Raynolds Expedition

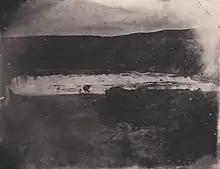
The Great Falls of the Missouri River (1860) by James D. Hutton is one of the few remaining photographs taken during the expedition. The wet-plate photographic techniques available at the time of the expedition provided only poor quality imagery.

In May 1860, the expedition re-commenced their explorations, with Raynolds leading a party north and west up the upstream portion of the Bighorn River, which is known today as the Wind River, hoping to cross the Absaroka Range at Togwotee Pass, a mountain pass expedition guide Jim Bridger knew about. Meanwhile, Maynadier led his party back north to the Bighorn River to explore it and its associated tributary streams more thoroughly. The plan was for the two parties to reunite on June 30, 1860, at Three Forks, Montana, so they could make observations of a total solar eclipse forecast for July 18, 1860. Hampered by towering basaltic cliffs and deep snows, Raynolds attempted for over a week to reconnoiter to the top of Togwotee Pass, but was forced south due to the June 30 deadline for reaching Three Forks. Bridger then led the party south over another pass that Raynolds named Union Pass, to the west of which lay Jackson Hole and the Teton Range. From there the expedition went southwest, crossing the southern Teton Range at Teton Pass and entering Pierre's Hole in present-day Idaho. Though Raynolds and his party managed to get to Three Forks at the scheduled date, Maynadier's party was several days late, too late to allow a detachment to head north to observe the solar eclipse. The reunited expedition then headed home, traveling from Fort Benton, Montana to Fort Union near the Montana-North Dakota border via steamboat. They then journeyed overland to Omaha, Nebraska where the expedition members were disbanded in October 1860.